Jan Frans De Boever

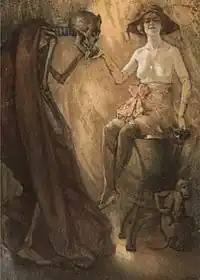
"The hand kiss"

Tytgadt provided him with an introduction to important artistic circles in his city, and he became a recognised celebrity at official exhibitions in Ghent, Antwerp, Brussels, and Liège.